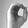
ASL letter: O